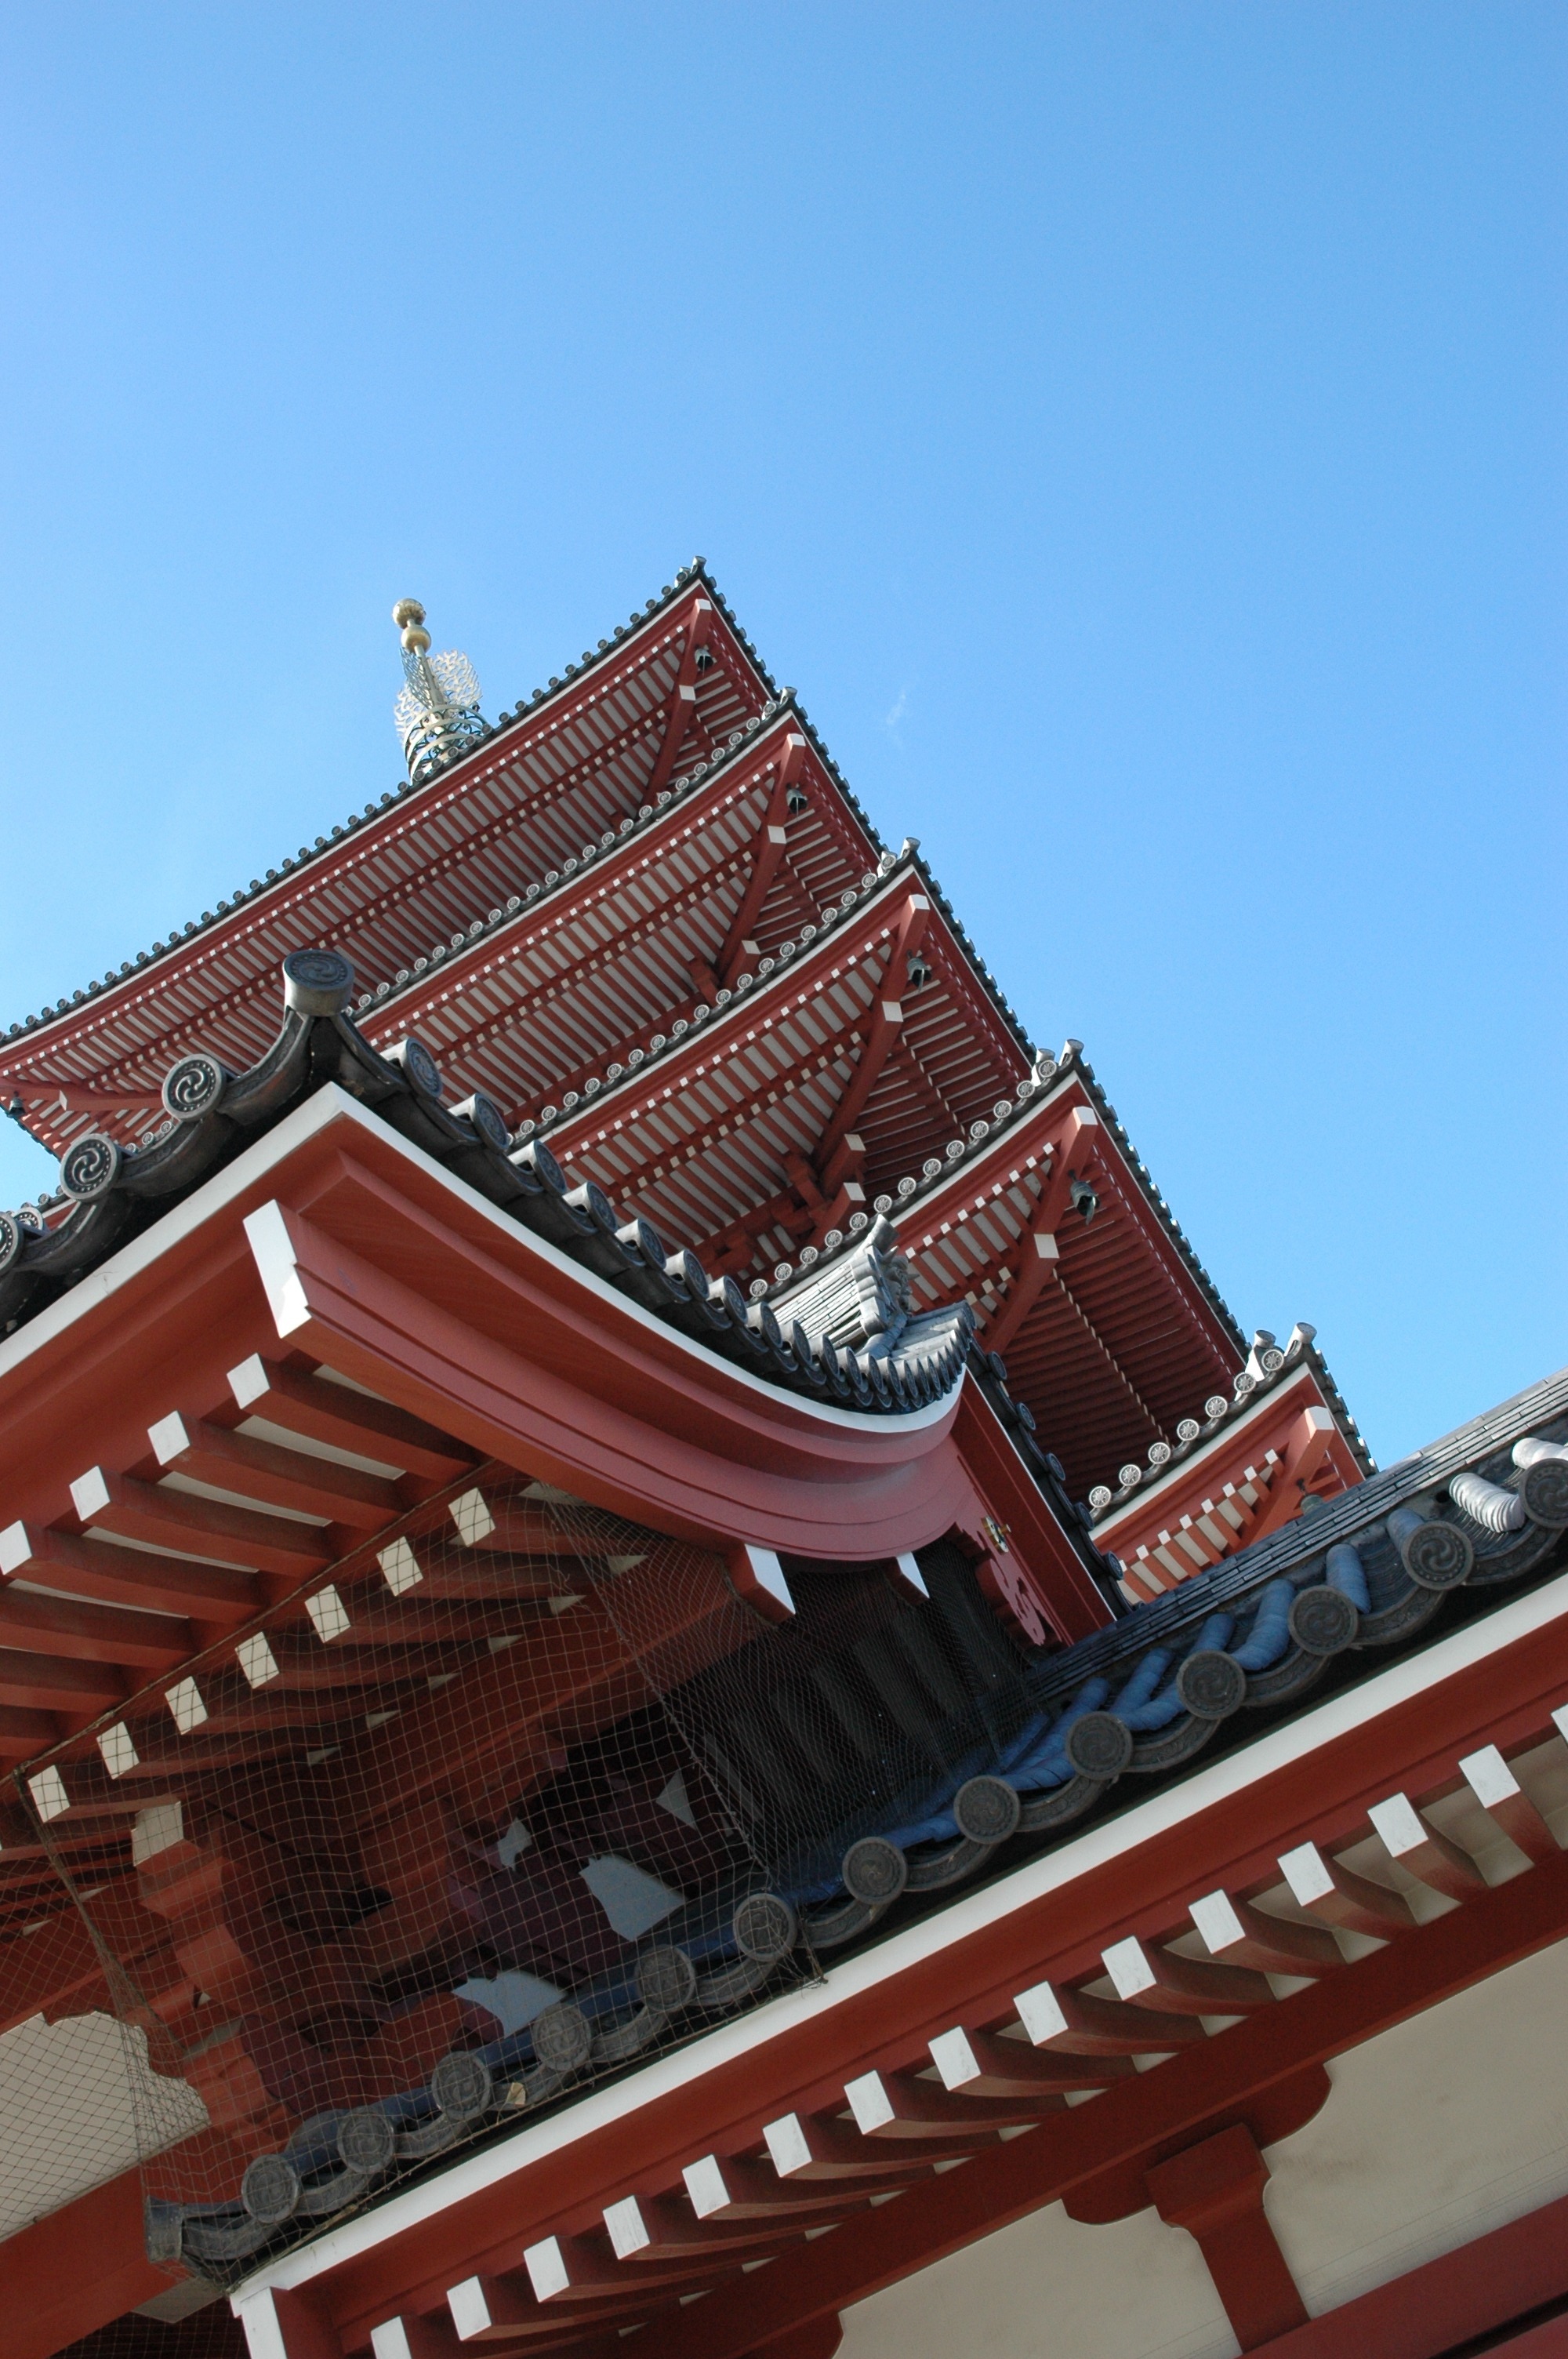
architecture, roof, building, palace, travel, tower, landmark, facade, japan, place of worship, temple, chinese architecture, pagoda, roof ornament